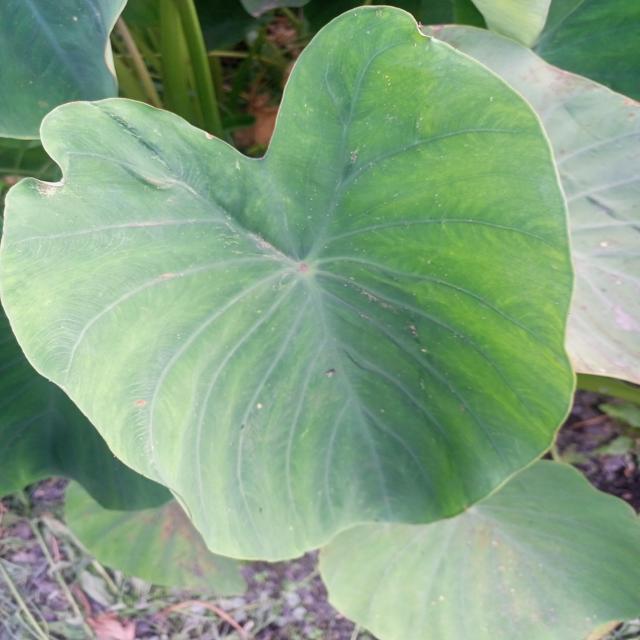
Label: Early_Blight